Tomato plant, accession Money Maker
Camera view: tilt-top (135 deg); turntable rotation: 120 degrees
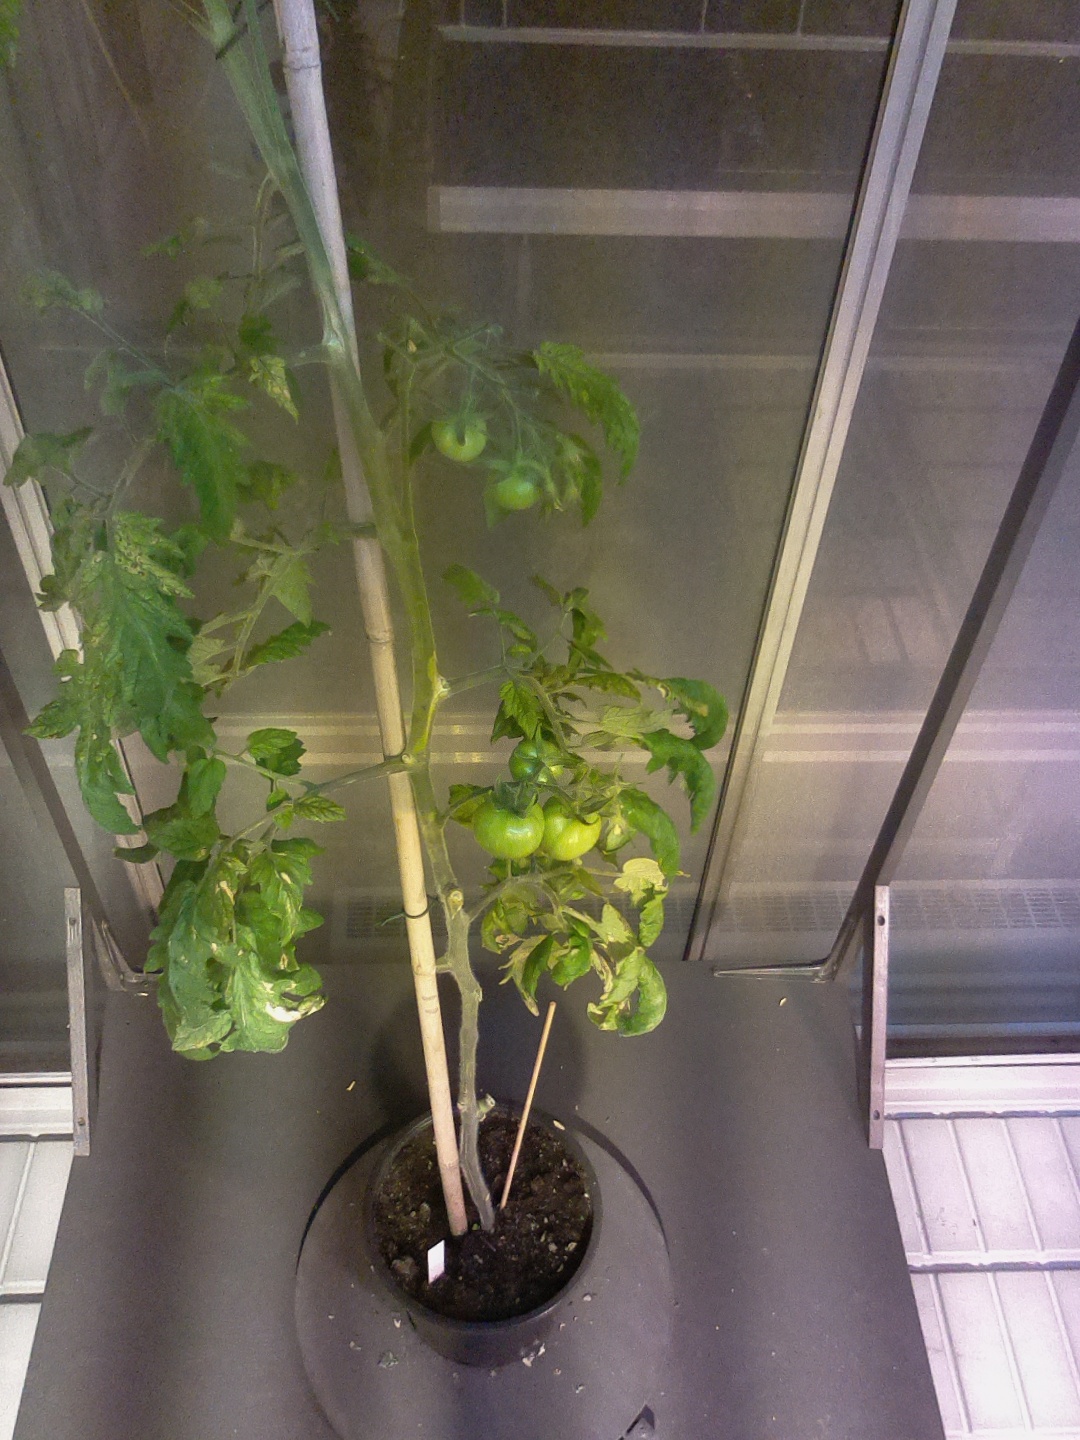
BBCH growth stage 78: 80% -90% of final fruit size